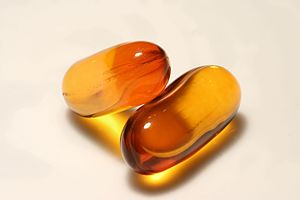
Fiskeolie
Fiskeolie i kapsler til brug for human ernæring
Fiskeolie er olie, der findes i fisk, hvor det højeste indhold findes i fed fisk sild, makrel, laks, ørred og hellefisk. Fiskeolie har et højere indhold af omega-3-fedtsyrer end fedtstoffer fra visse andre kilder, og den danske sundhedsguide Patienthåndbogen angiver, at omega-3 fedtsyrer har en gavnlig effekt på helbredet, og at indtagelse af fødevarer med højt indhold heraf har en forebyggende virkning mod hjerte-karsygdomme. Blandt andet anbefaler Hjerteforeningen, at man som almindelig dansker spiser 350 g fisk om ugen.